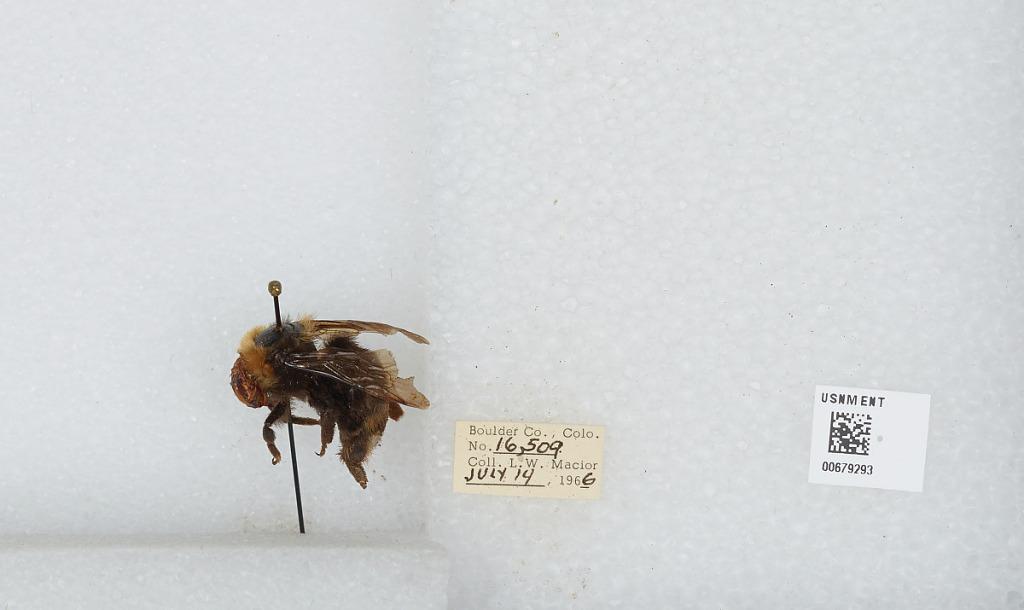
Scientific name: Bombus (Bombus) occidentalis Greene
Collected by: L. Macior
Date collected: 1966-7-14
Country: United States
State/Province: Colorado
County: Boulder
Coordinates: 40.0017, -105.308